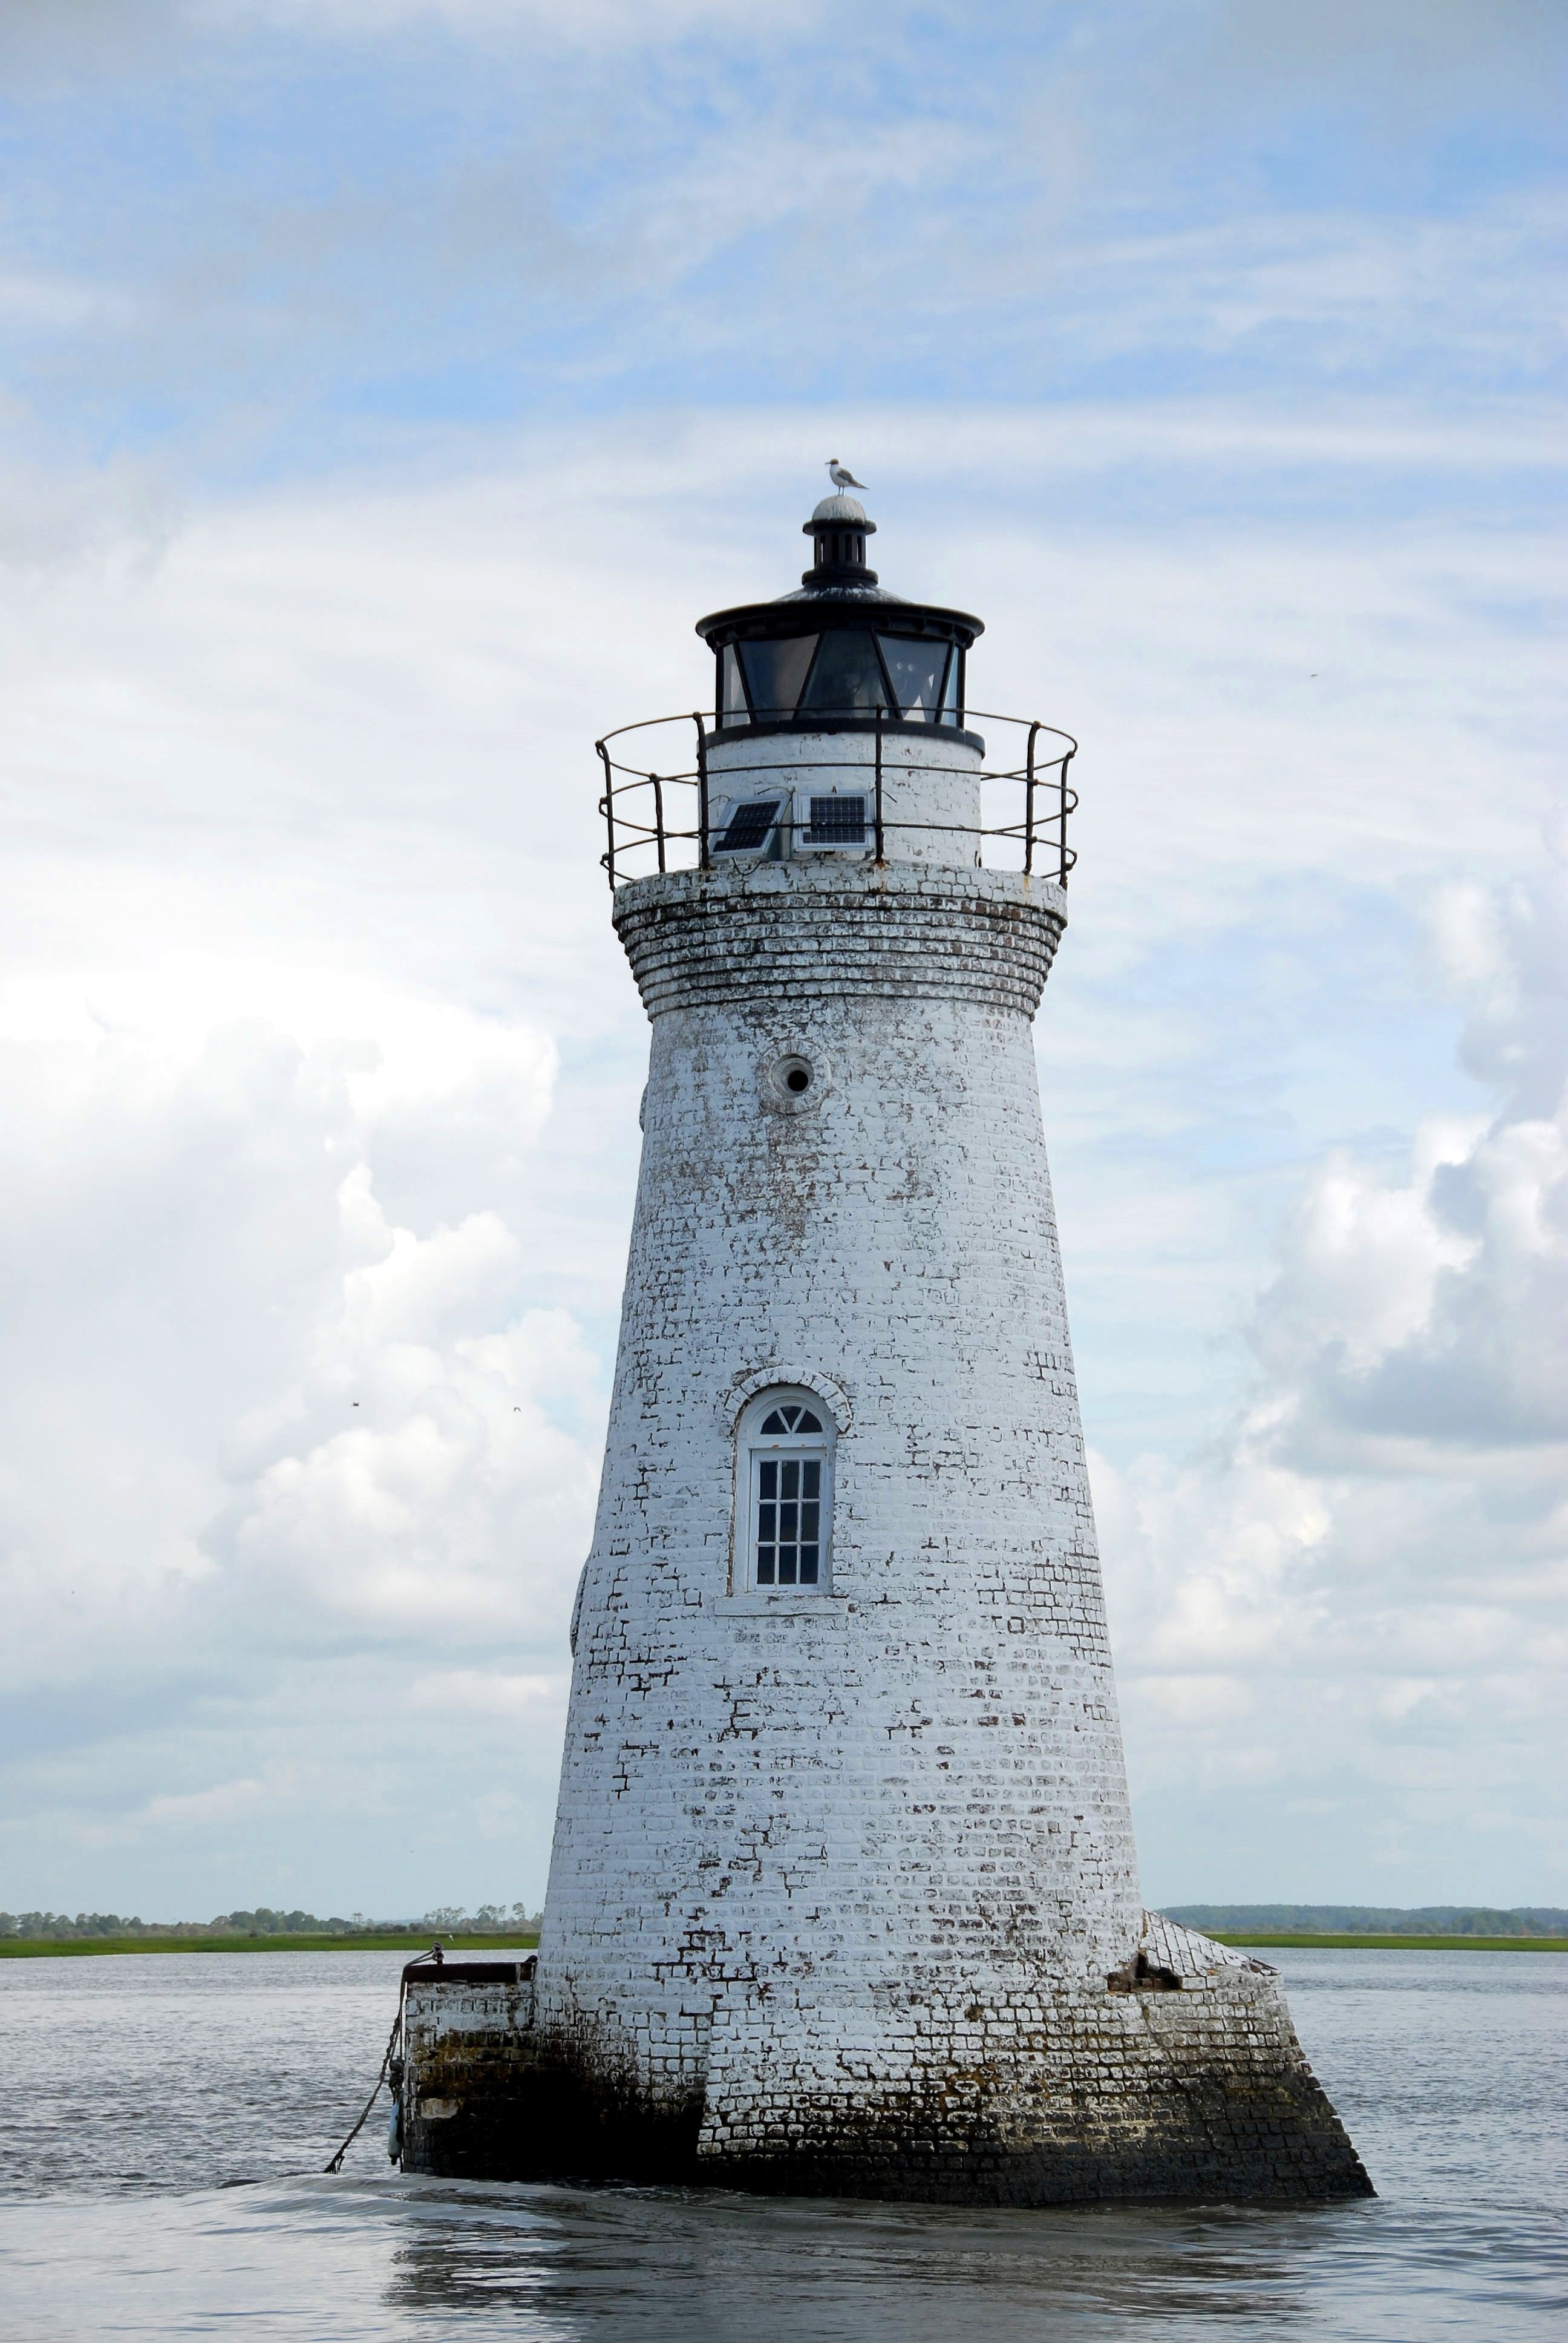
sea, coast, water, ocean, lighthouse, structure, white, shore, building, old, river, monument, tower, seascape, landmark, beacon, historic, brick, waterway, south, national, savannah, nautical, georgia, navigation, maritime, tybee island, pulaski, cockspur lighthouse